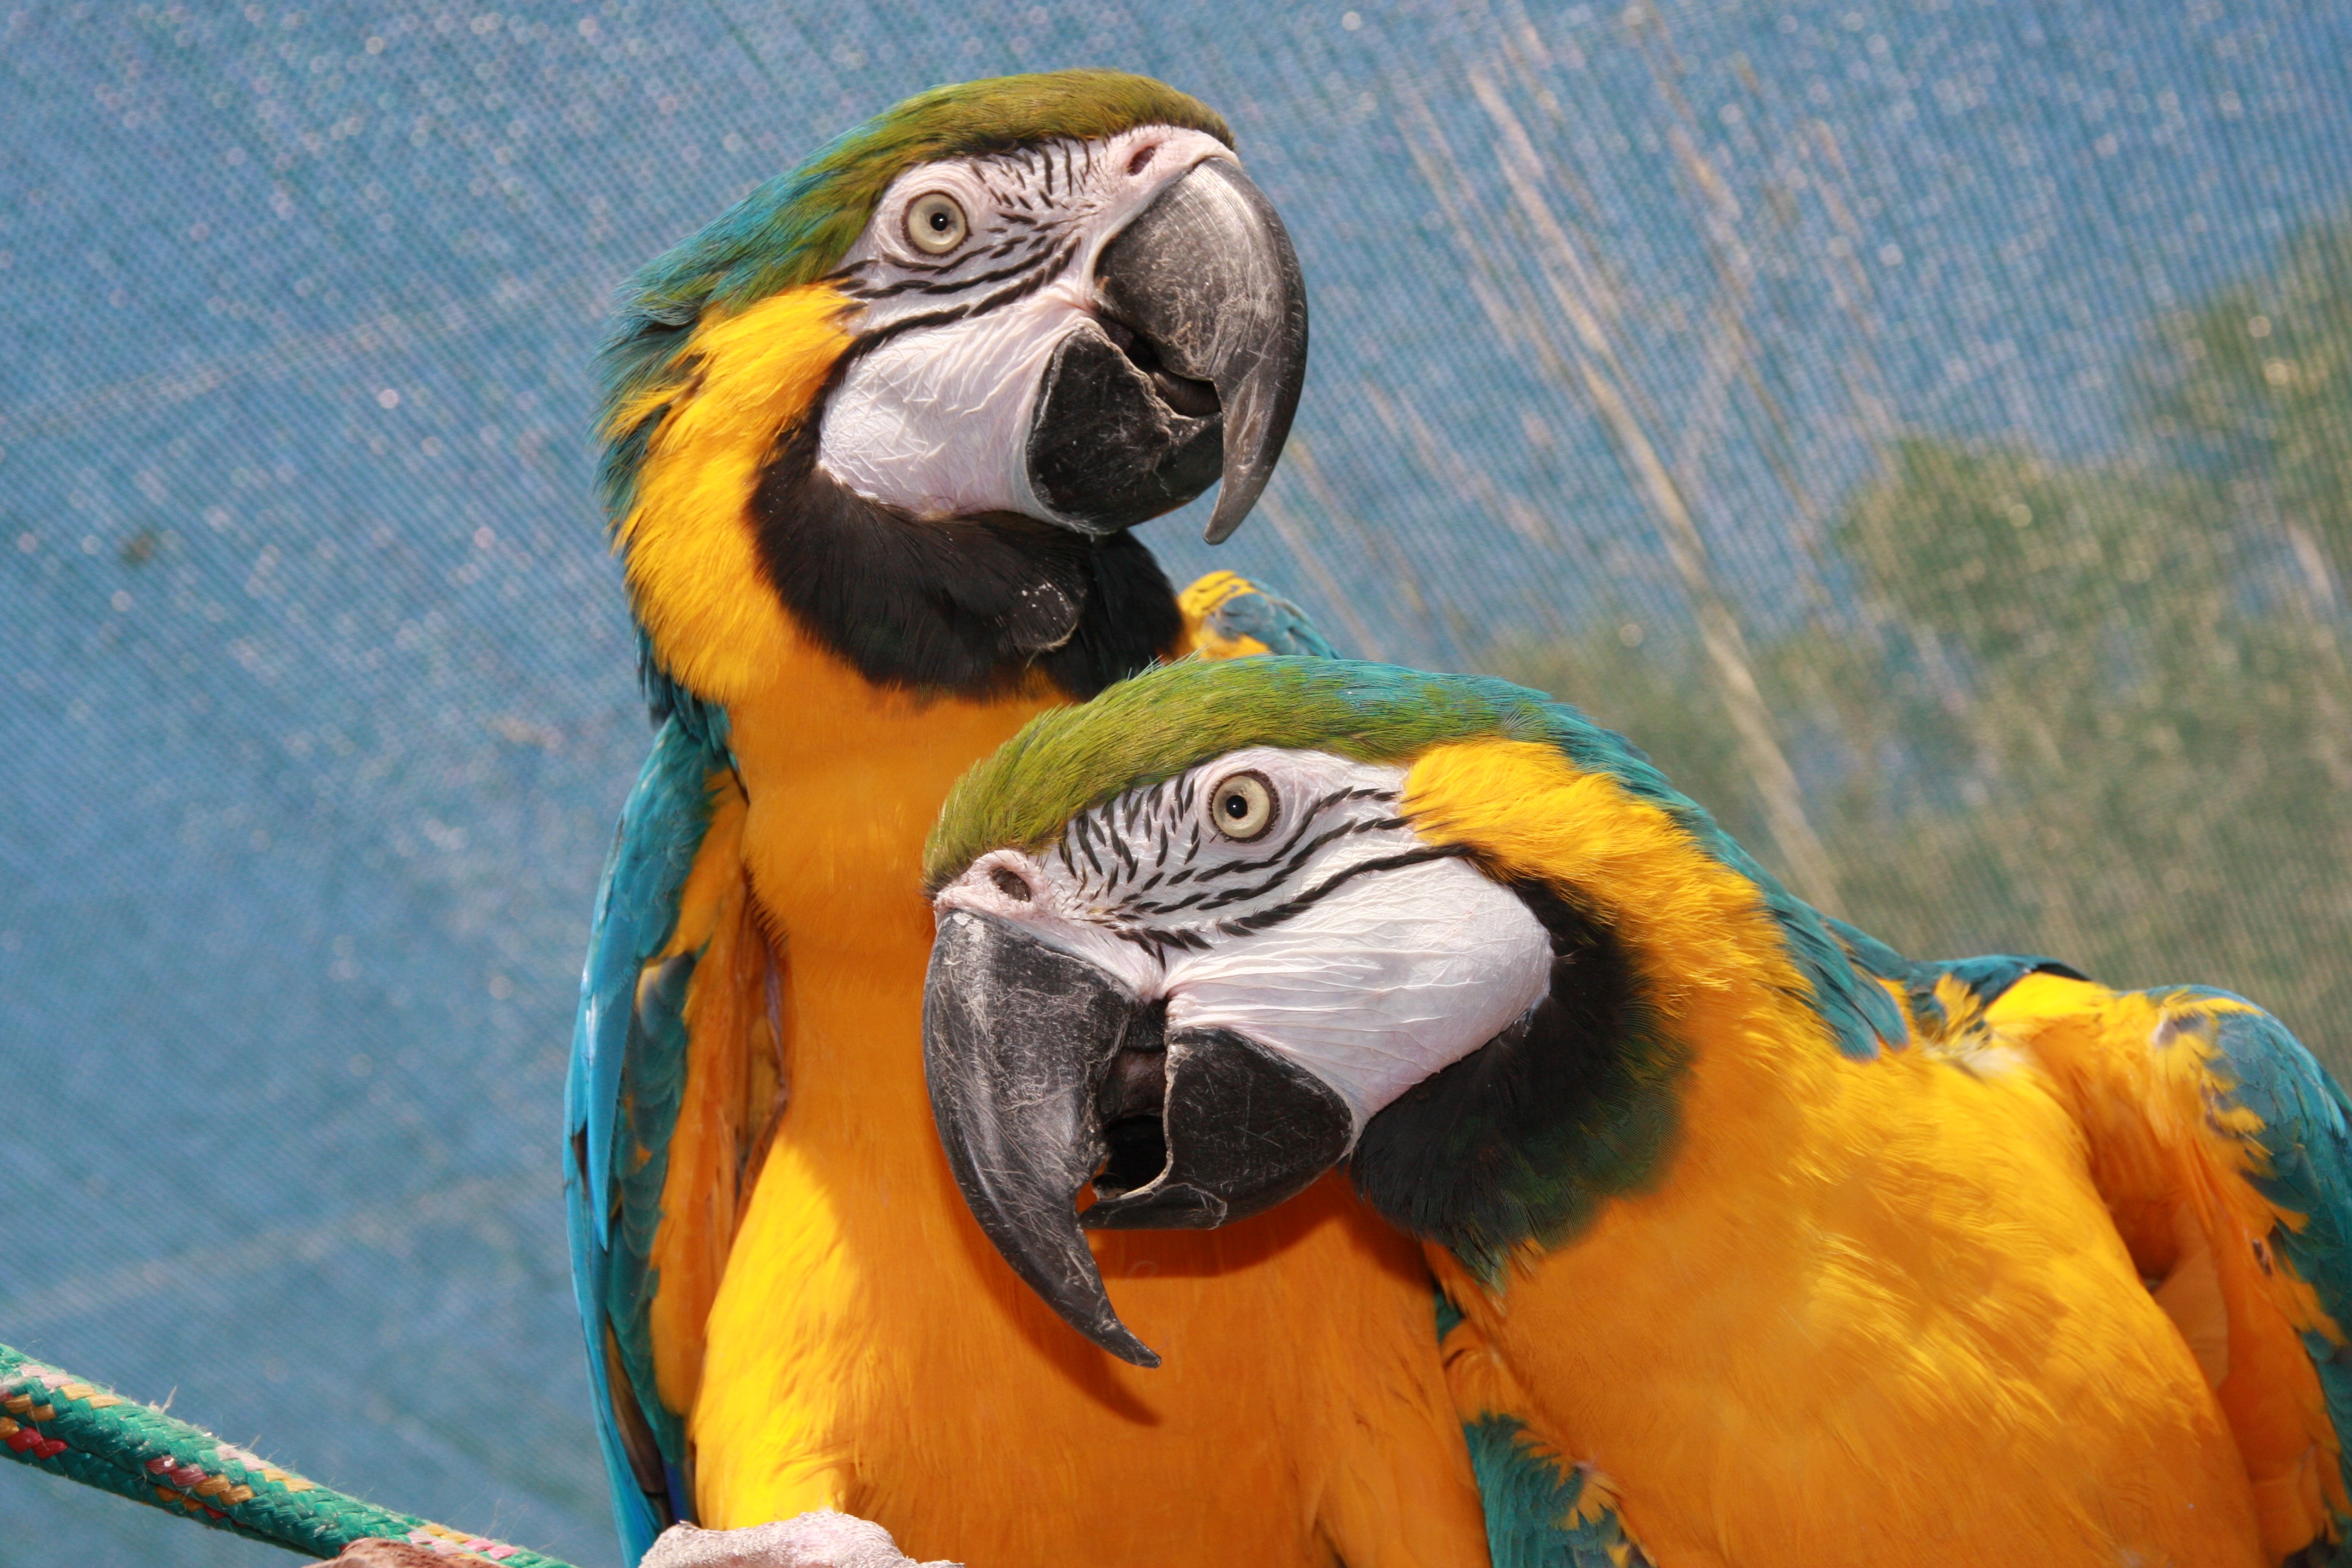
bird, beak, colorful, yellow, fauna, plumage, lorikeet, macaw, birds, head, vertebrate, parrot, exotic, common pet parakeet, yellow macaw, african parrot, parrot cariamarillo